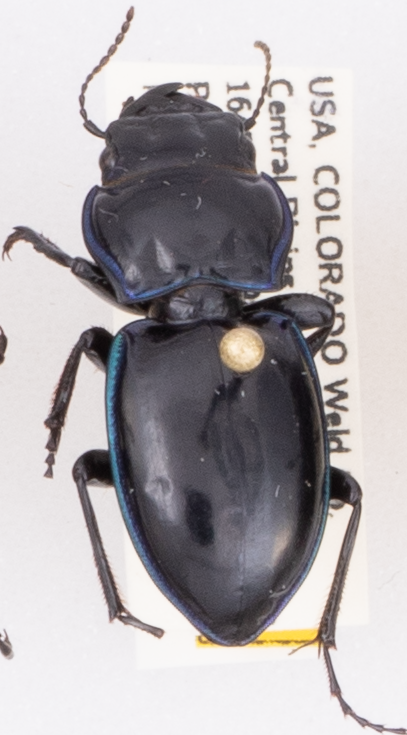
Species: Pasimachus elongatus
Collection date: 2020-07-08
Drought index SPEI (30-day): -0.03
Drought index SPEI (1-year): -0.71
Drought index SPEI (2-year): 0.17